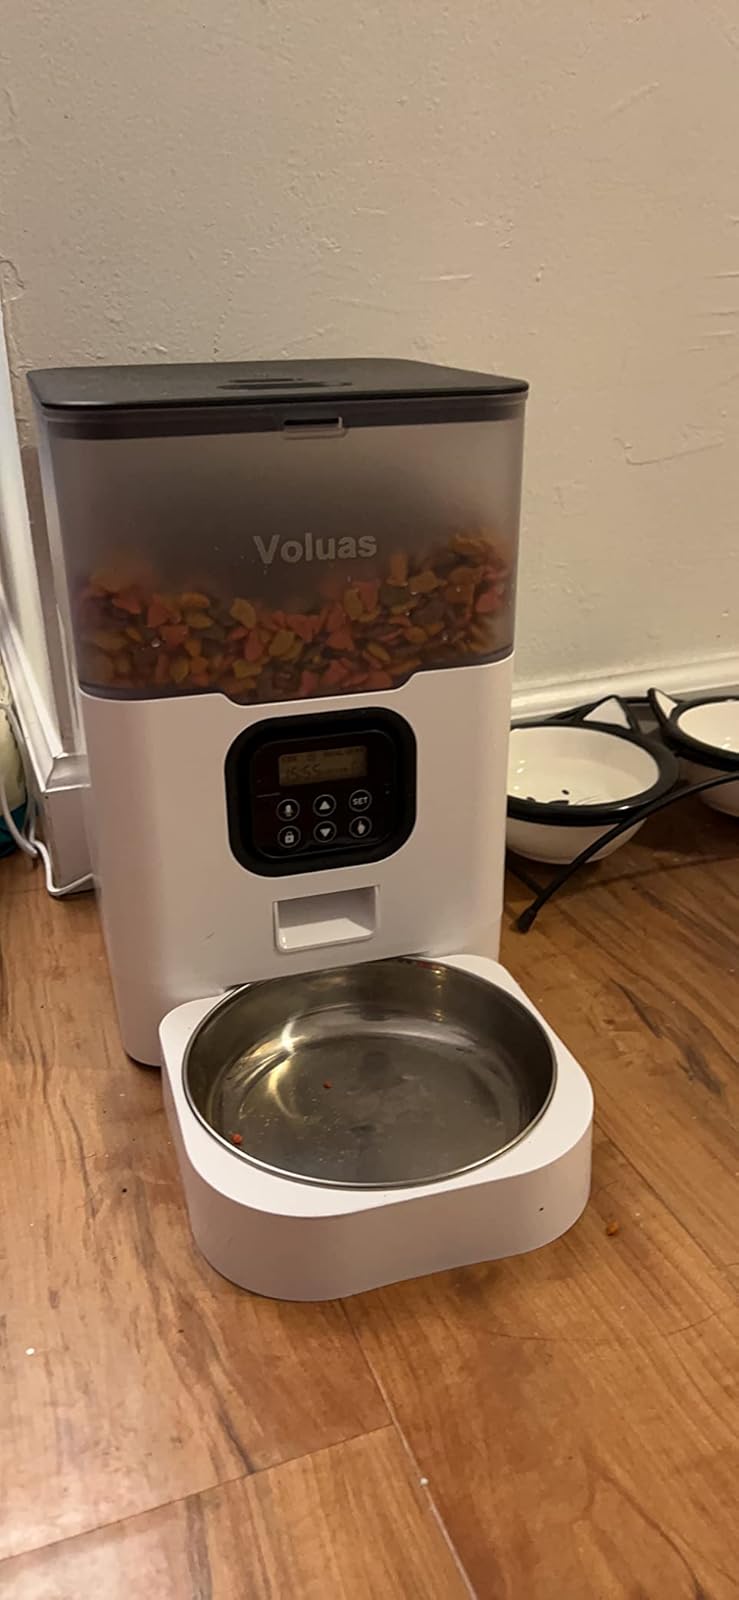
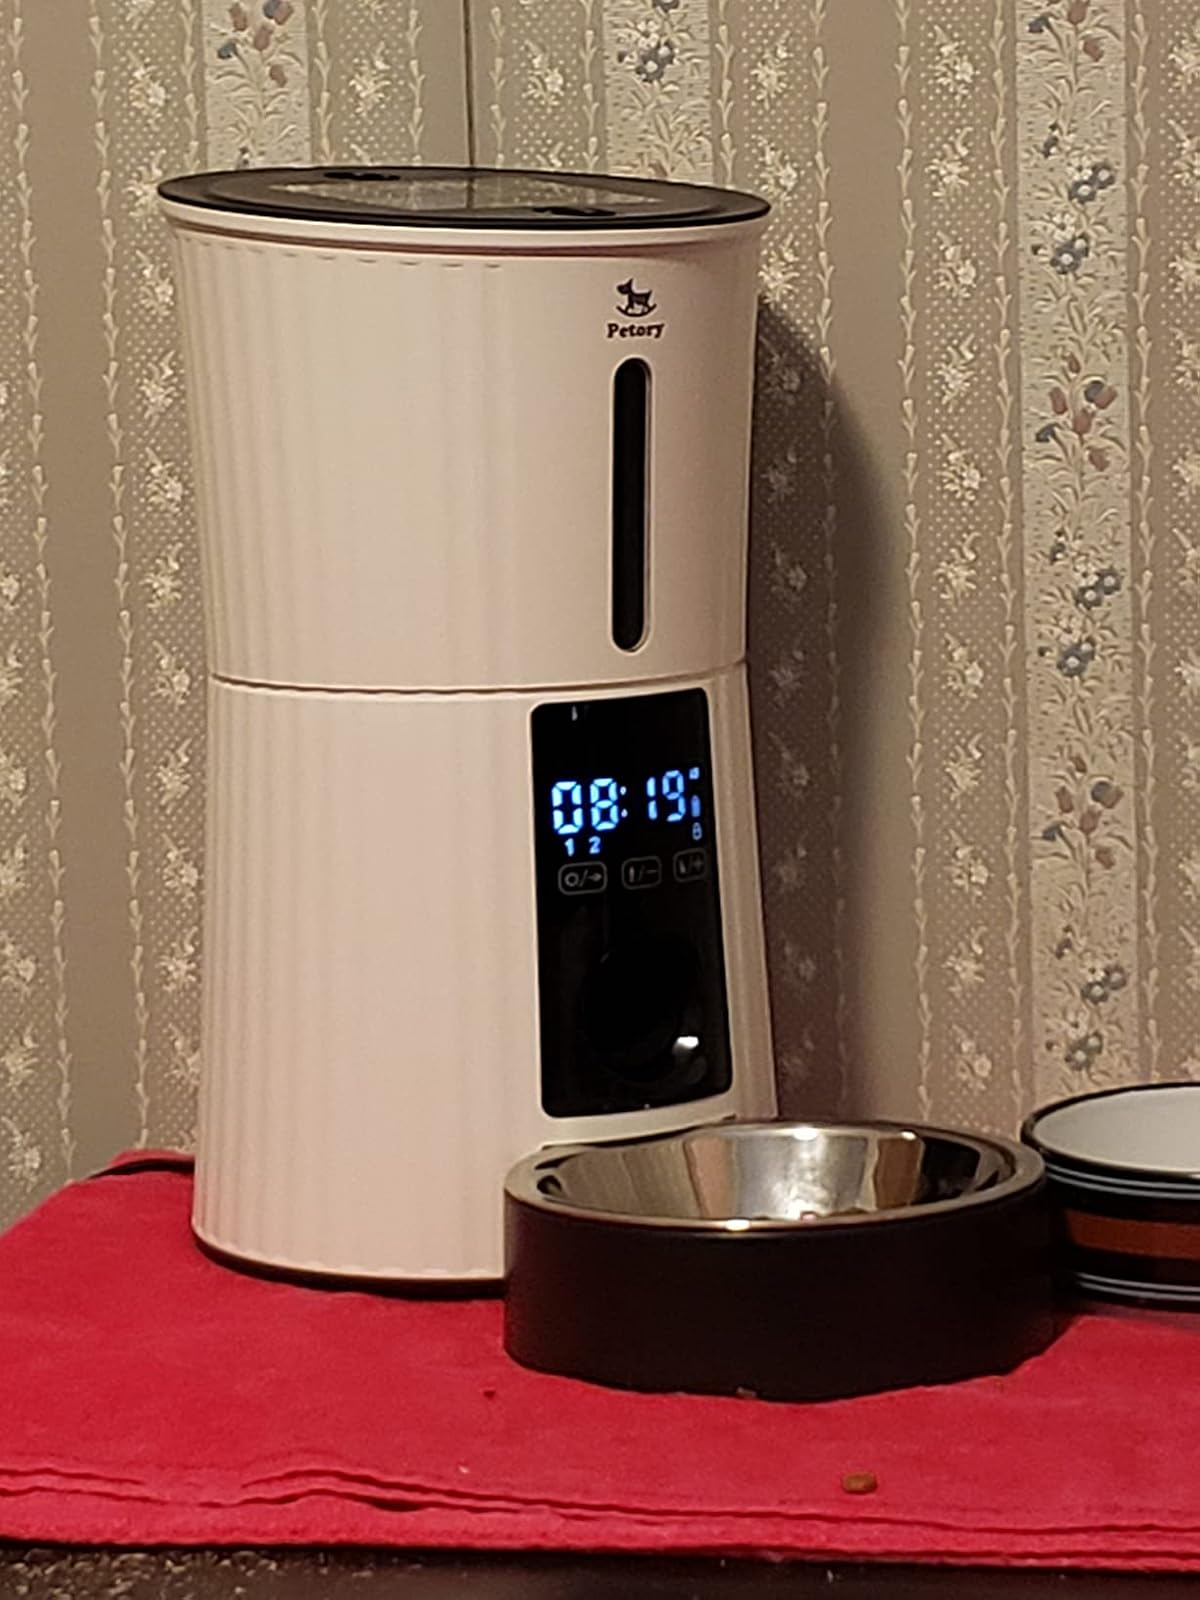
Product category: items_feeder
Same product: no